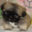
Label: dog